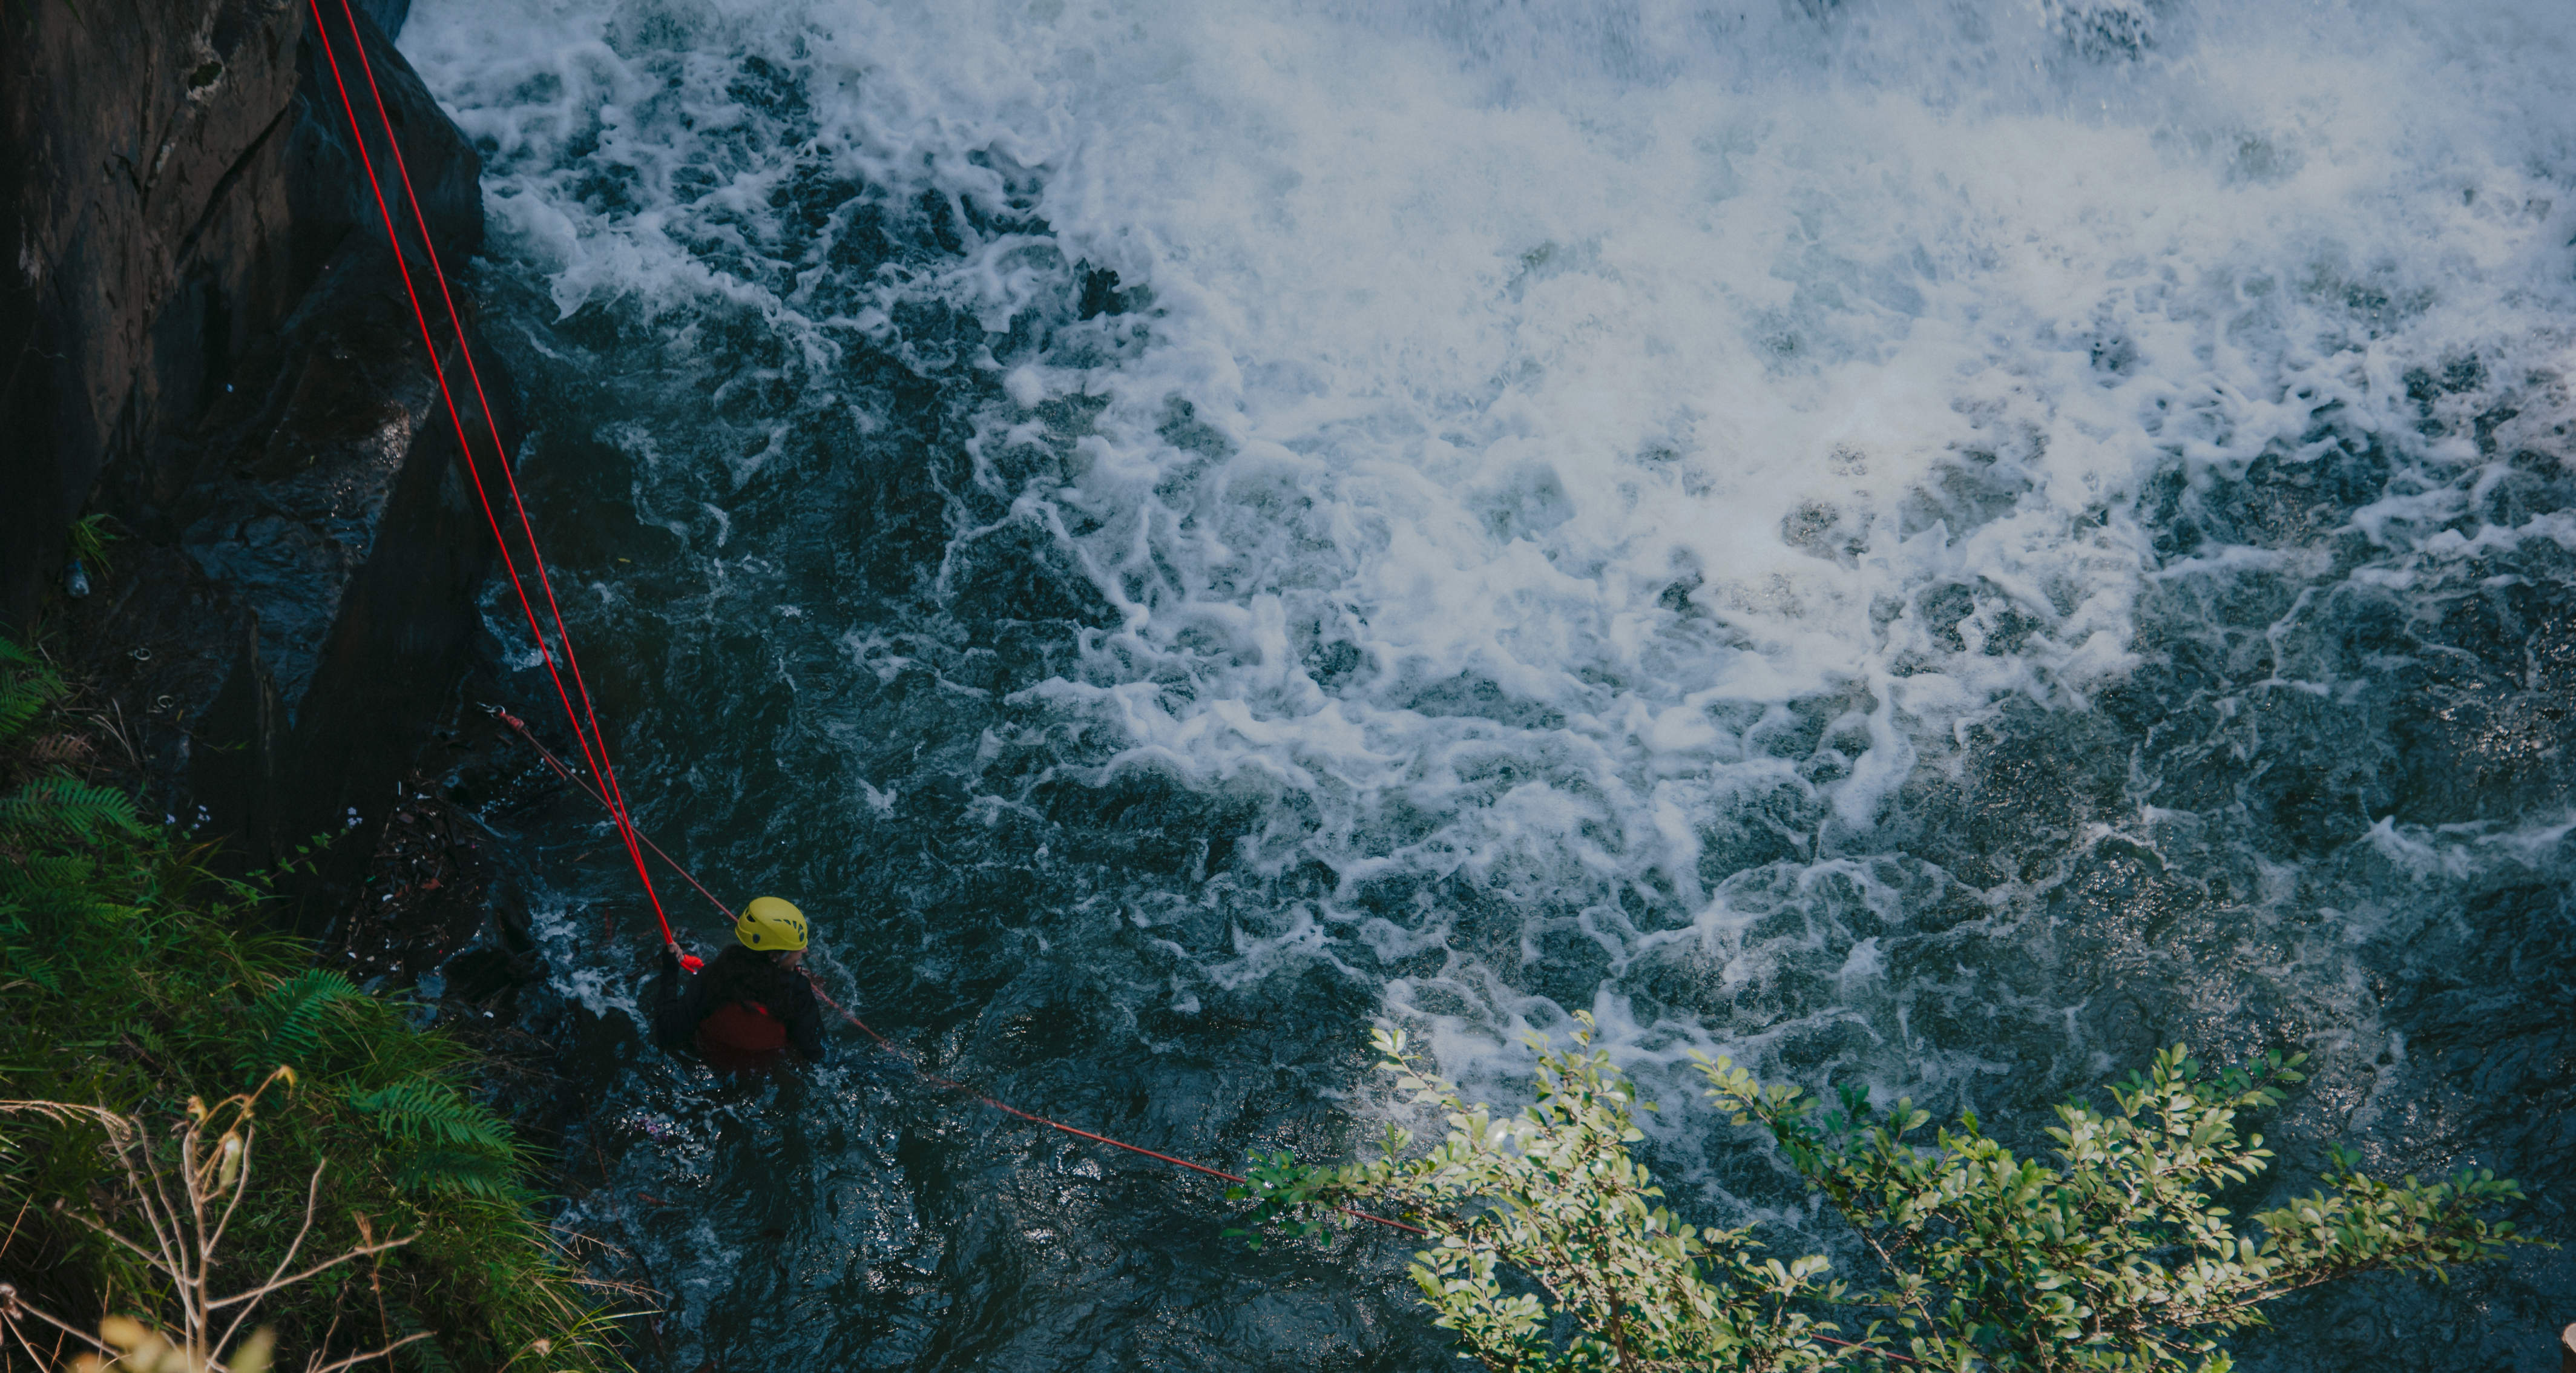
nature, landscape, sunlight, water, sea, vegetation, wilderness, geological phenomenon, sky, tree, mountain, adventure, terrain, rock, hill station, forest, biome, escarpment, cliff, extreme sport, mountain range, rainforest, jungle, cloud, river, national park, watercourse